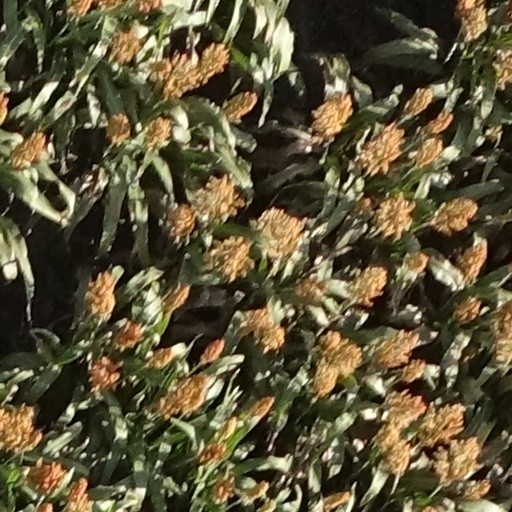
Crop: sorghum